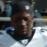
Age: 27